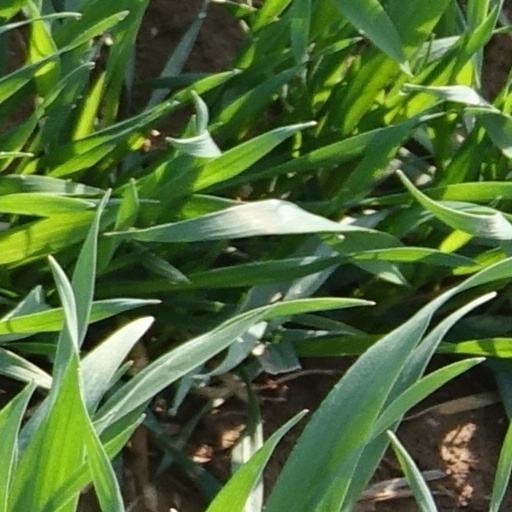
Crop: wheat